2014 United States Grand Prix

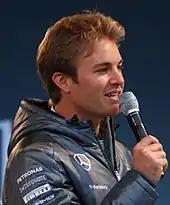

Following the withdrawal of the Caterham and Marussia team's two entries, minor changes were made to Saturday afternoon's three-part qualifying session. The first part ran for 18 minutes, eliminating cars that were 15th or below. The 107% rule was in effect, requiring drivers to reach a time within 107 per cent of the quickest lap to qualify. The second part lasted 15 minutes, eliminating cars in 11th to 14th. The final 12-minute session determined pole position to tenth. Cars who progressed to the final session were not allowed to change tyres for the race's start, using the tyres with which they set their quickest lap times in the second session. Rosberg was fastest in the second and final sessions and achieved his ninth pole position of 2014 and the 13th of his career, with a lap of 1 minute, 36.067 seconds. He praised the balance of his car but said it was challenging due to track and wind direction changes. Rosberg was joined on the grid's front row by teammate Hamilton, who had a left-front brake cooler than the right-front, slowing him, which was observed by him constantly locking them in the second session. Bottas and Massa were third and fourth, and Ricciardo improved greatly on his final timed lap for fifth, ahead Alonso in sixth.